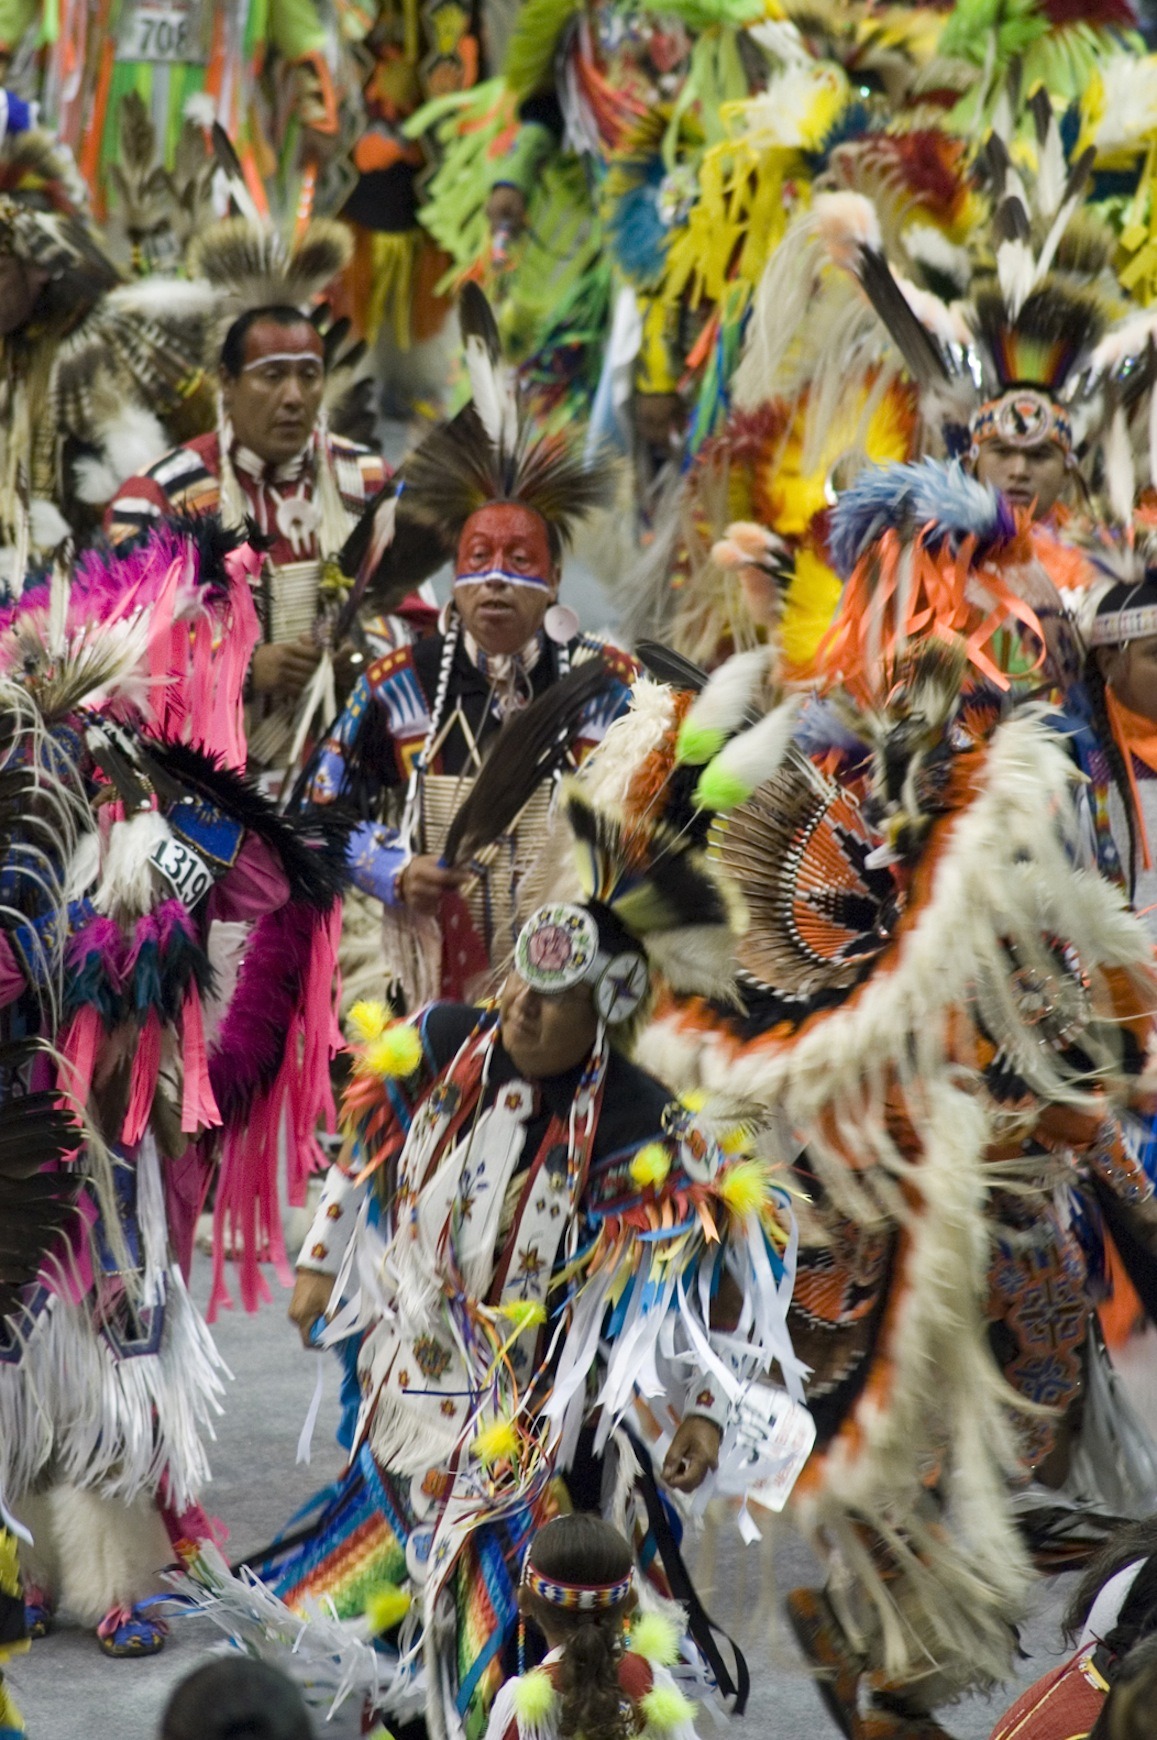
celebration, carnival, colorful, festival, dress, sports, beautiful, dancing, history, heritage, historical, event, custom, vibrant, costume, celebrating, indians, native americans